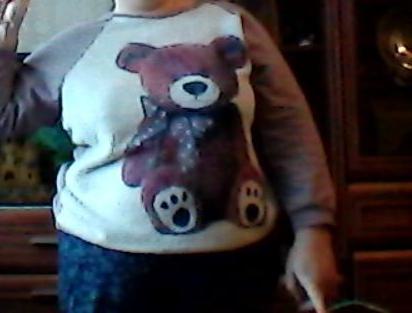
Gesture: no_gesture